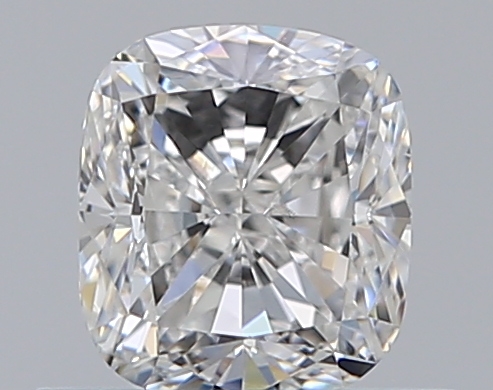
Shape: cushion
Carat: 0.7
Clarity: VS1
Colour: E
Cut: VG
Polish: EX
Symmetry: VG
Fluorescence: N
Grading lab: GIA
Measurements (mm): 5.15 x 4.59 x 3.28